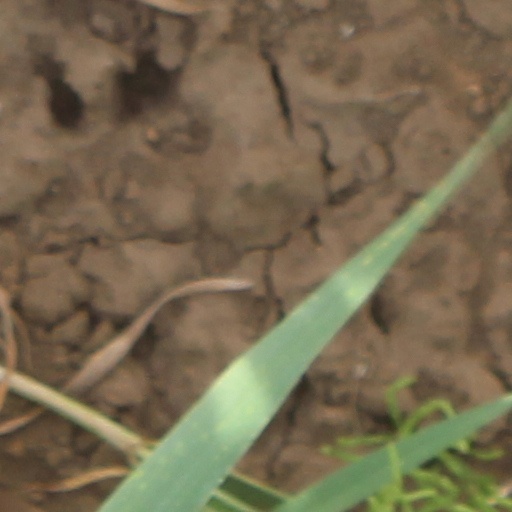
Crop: wheat